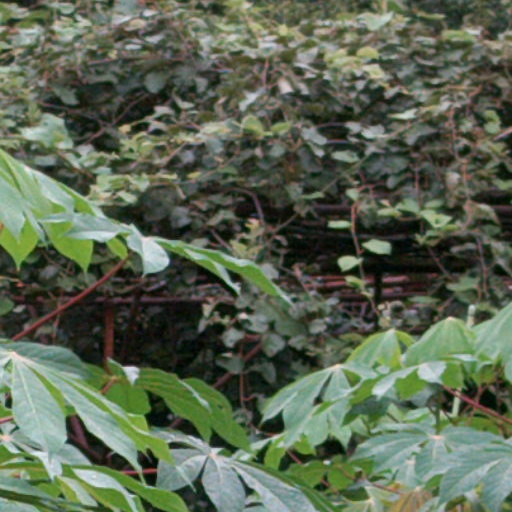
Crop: cassava